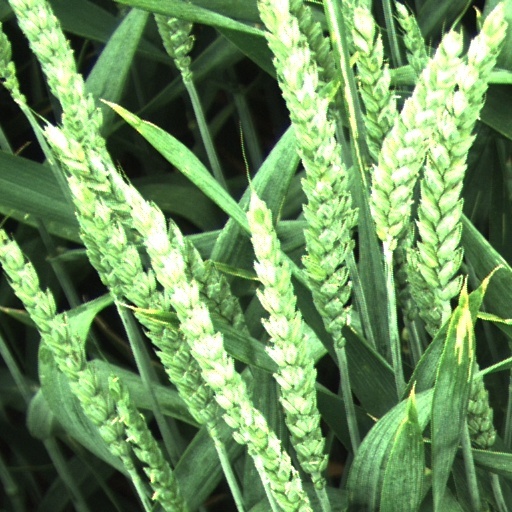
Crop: wheat